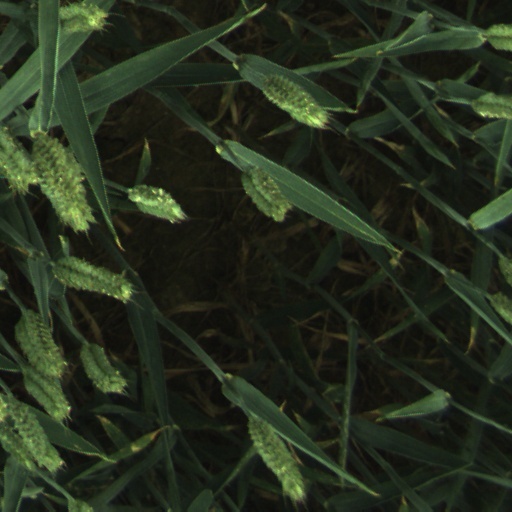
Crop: wheat